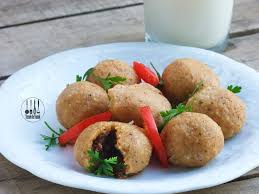
Yemek: icli_kofte